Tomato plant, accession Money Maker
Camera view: horizontal (90 deg, fisheye); turntable rotation: 30 degrees
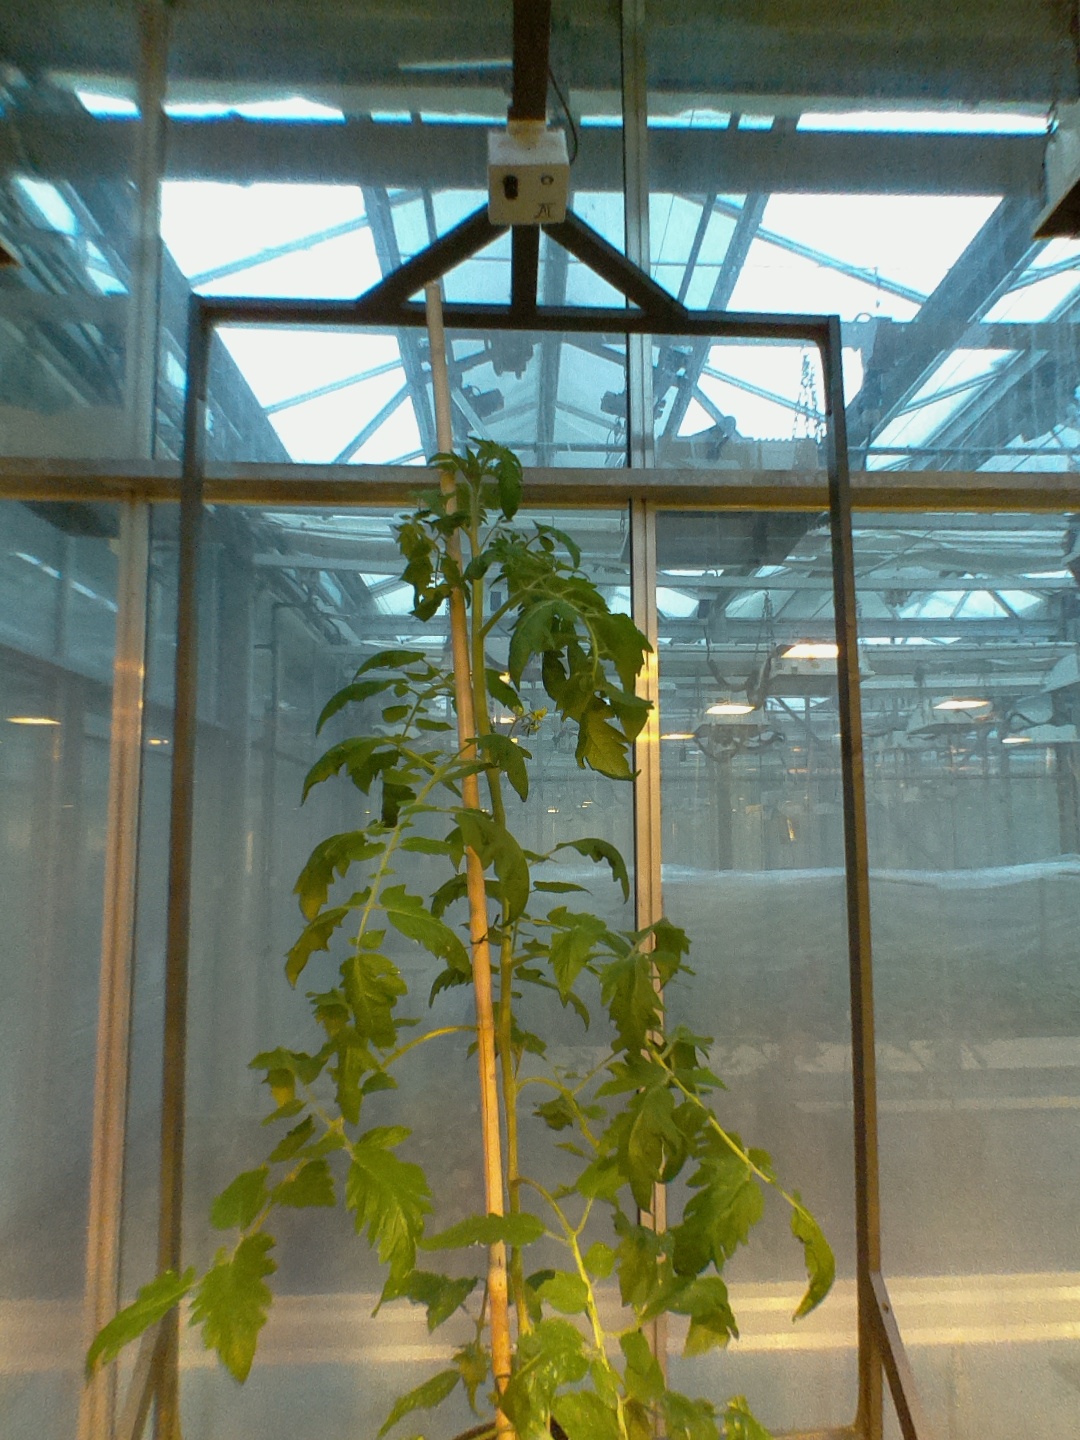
BBCH growth stage 68: Full flowering, 80%-90% of flowers open, more petals falling